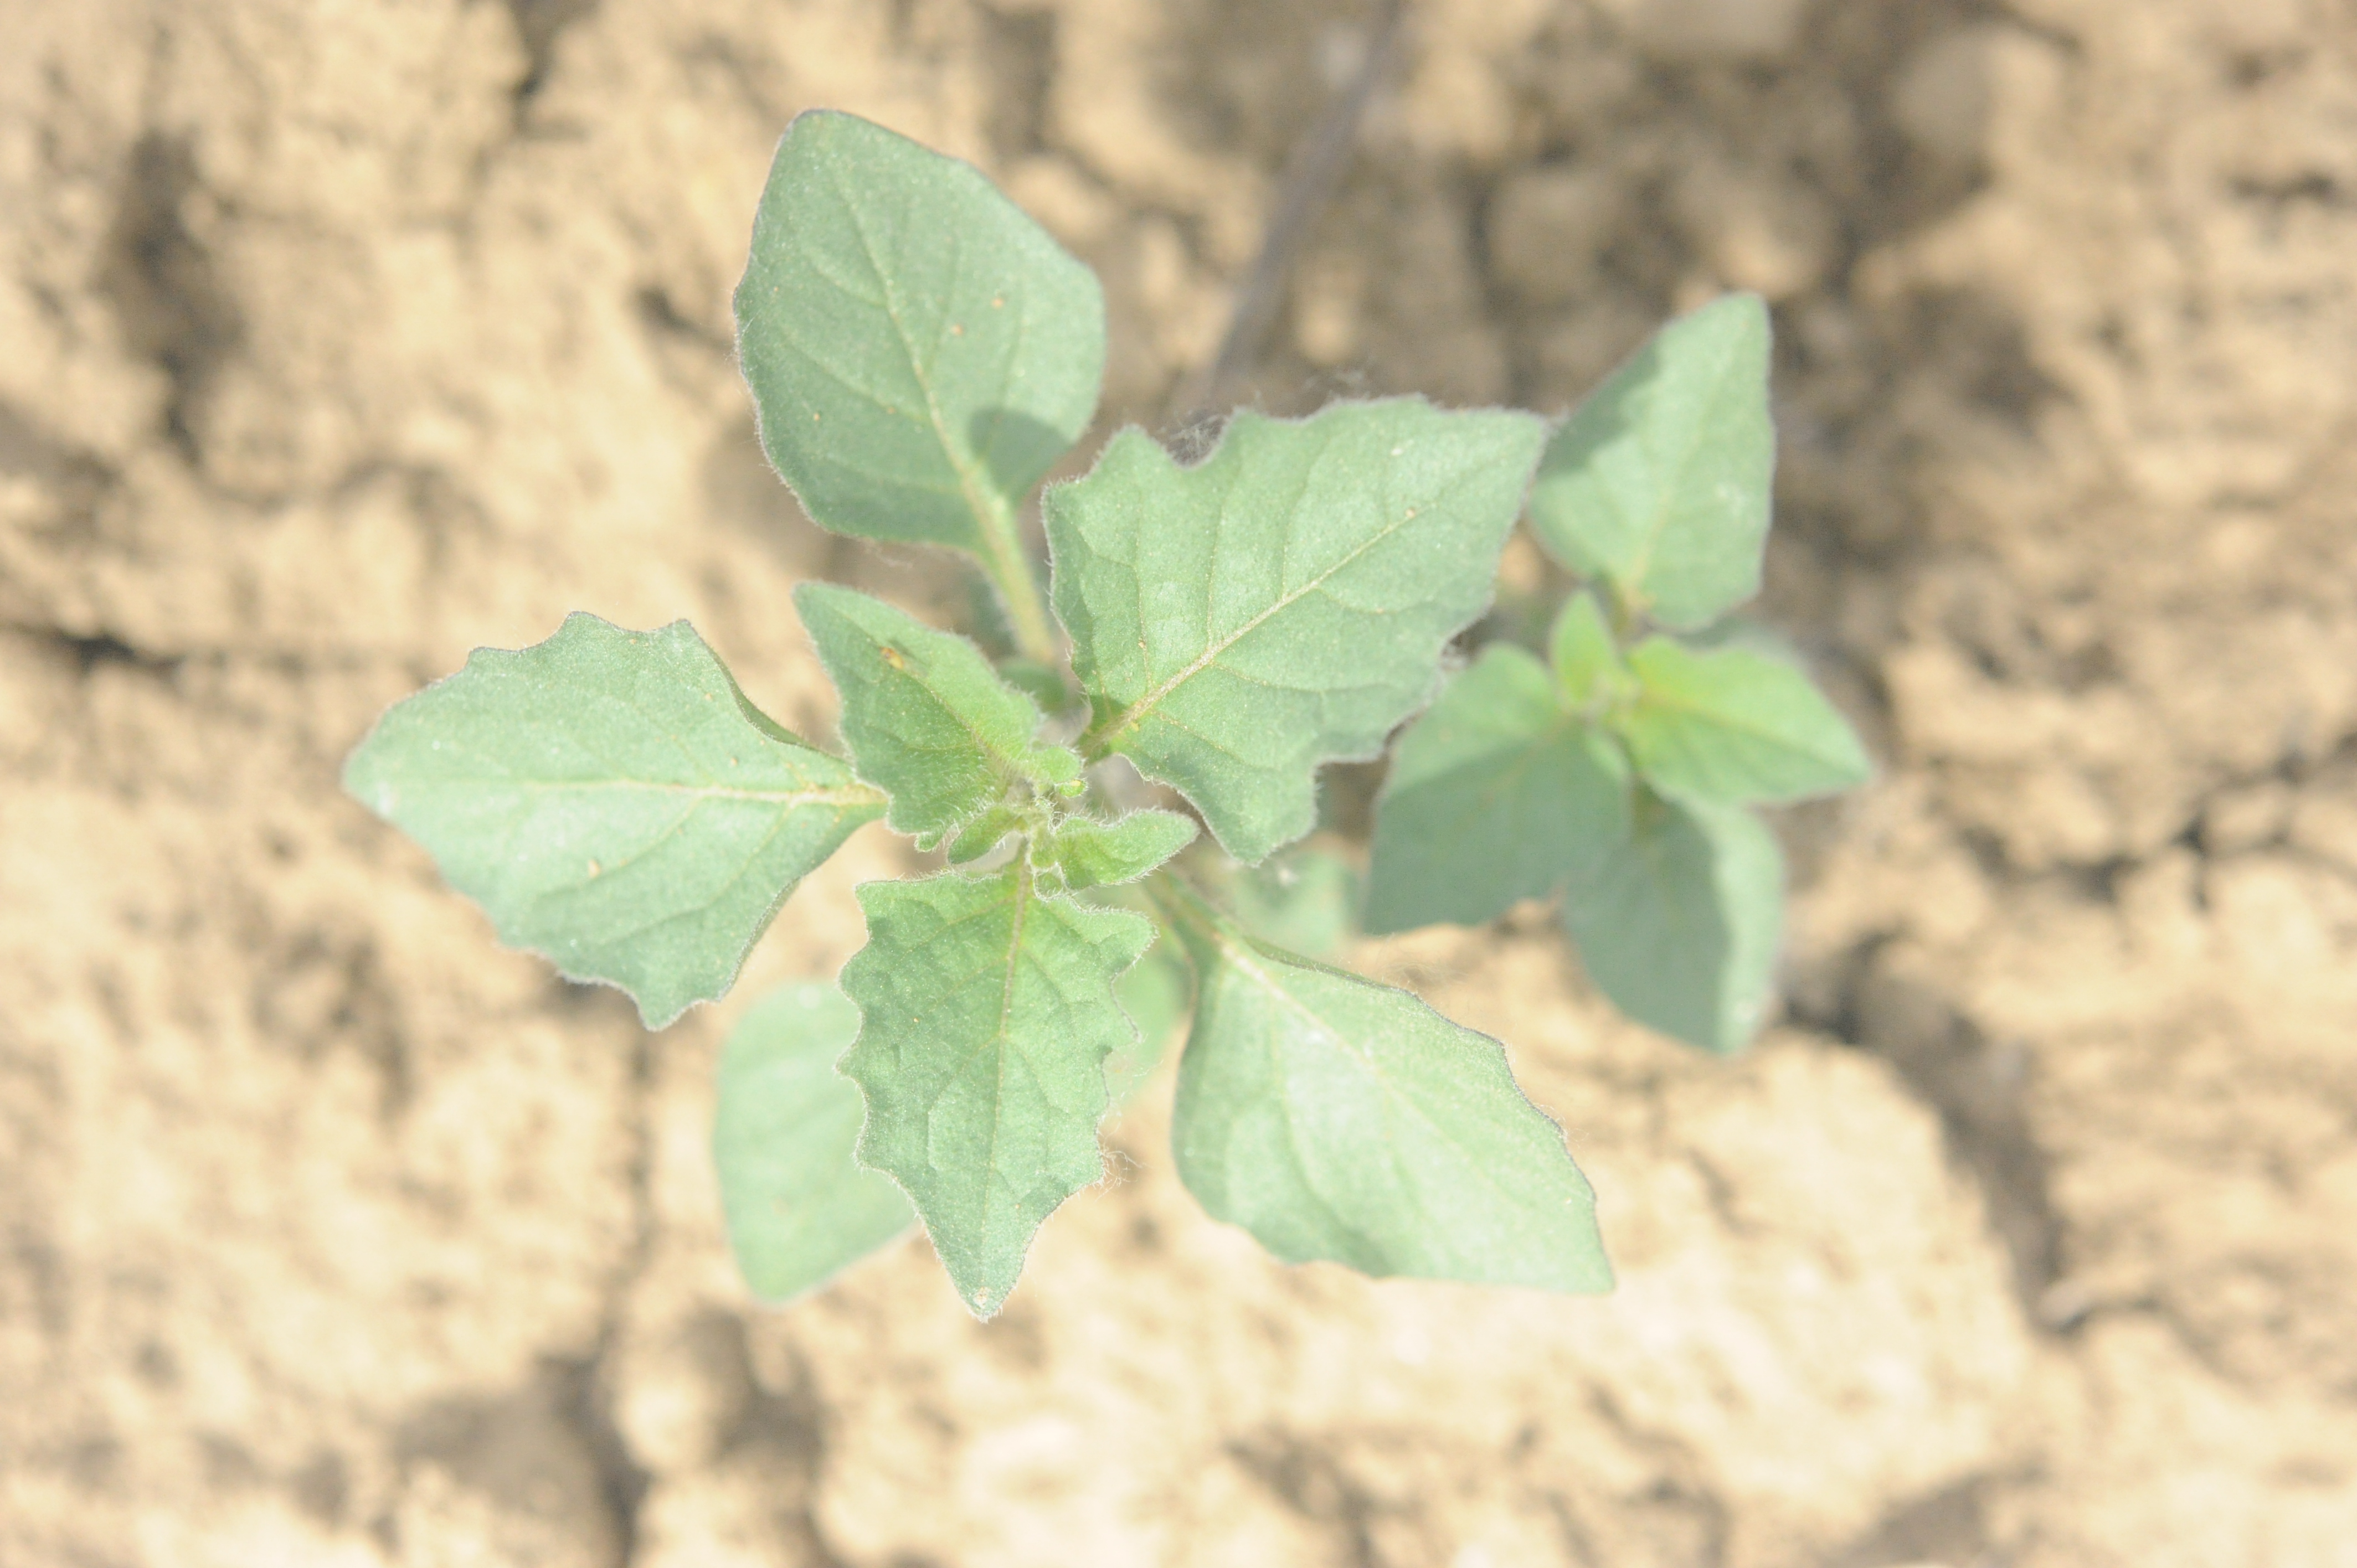
Label: black_nightshade